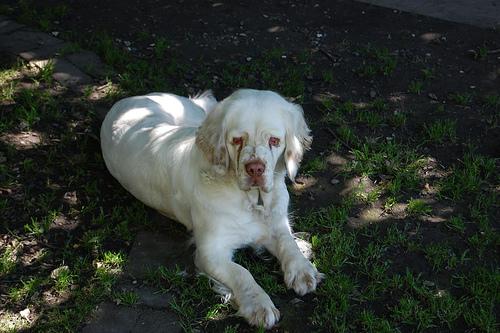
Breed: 235-n000097-clumber